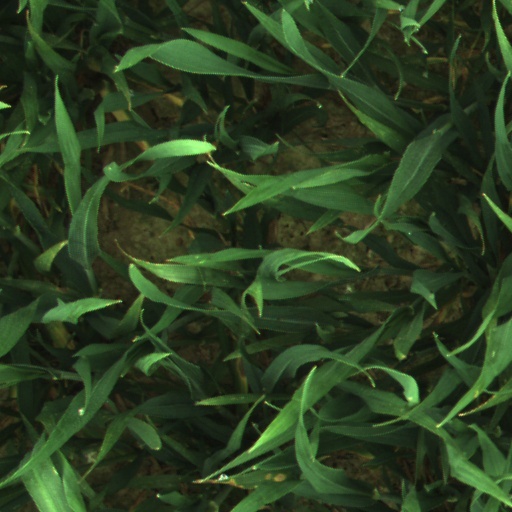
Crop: wheat